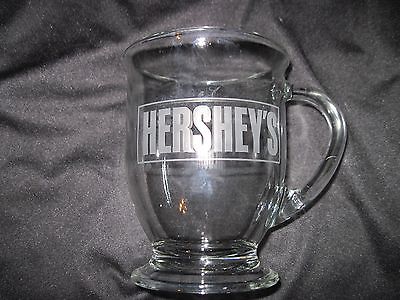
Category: mug